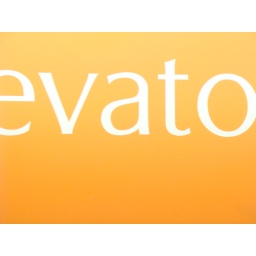
orange wall in getty parking